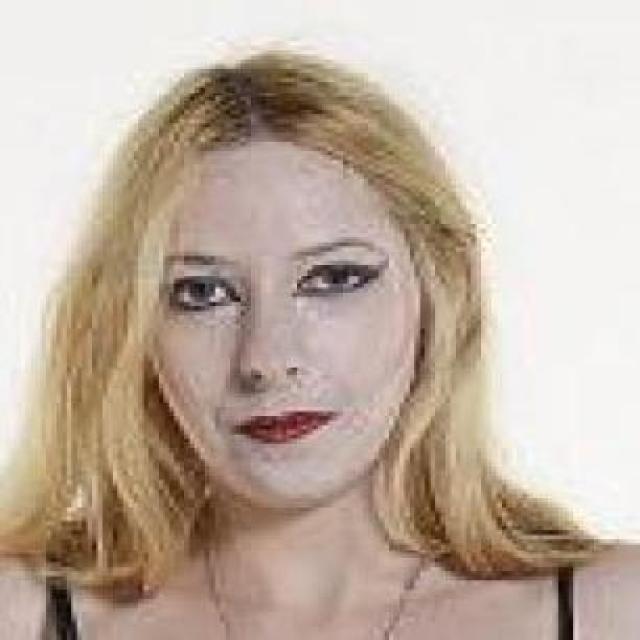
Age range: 21-44